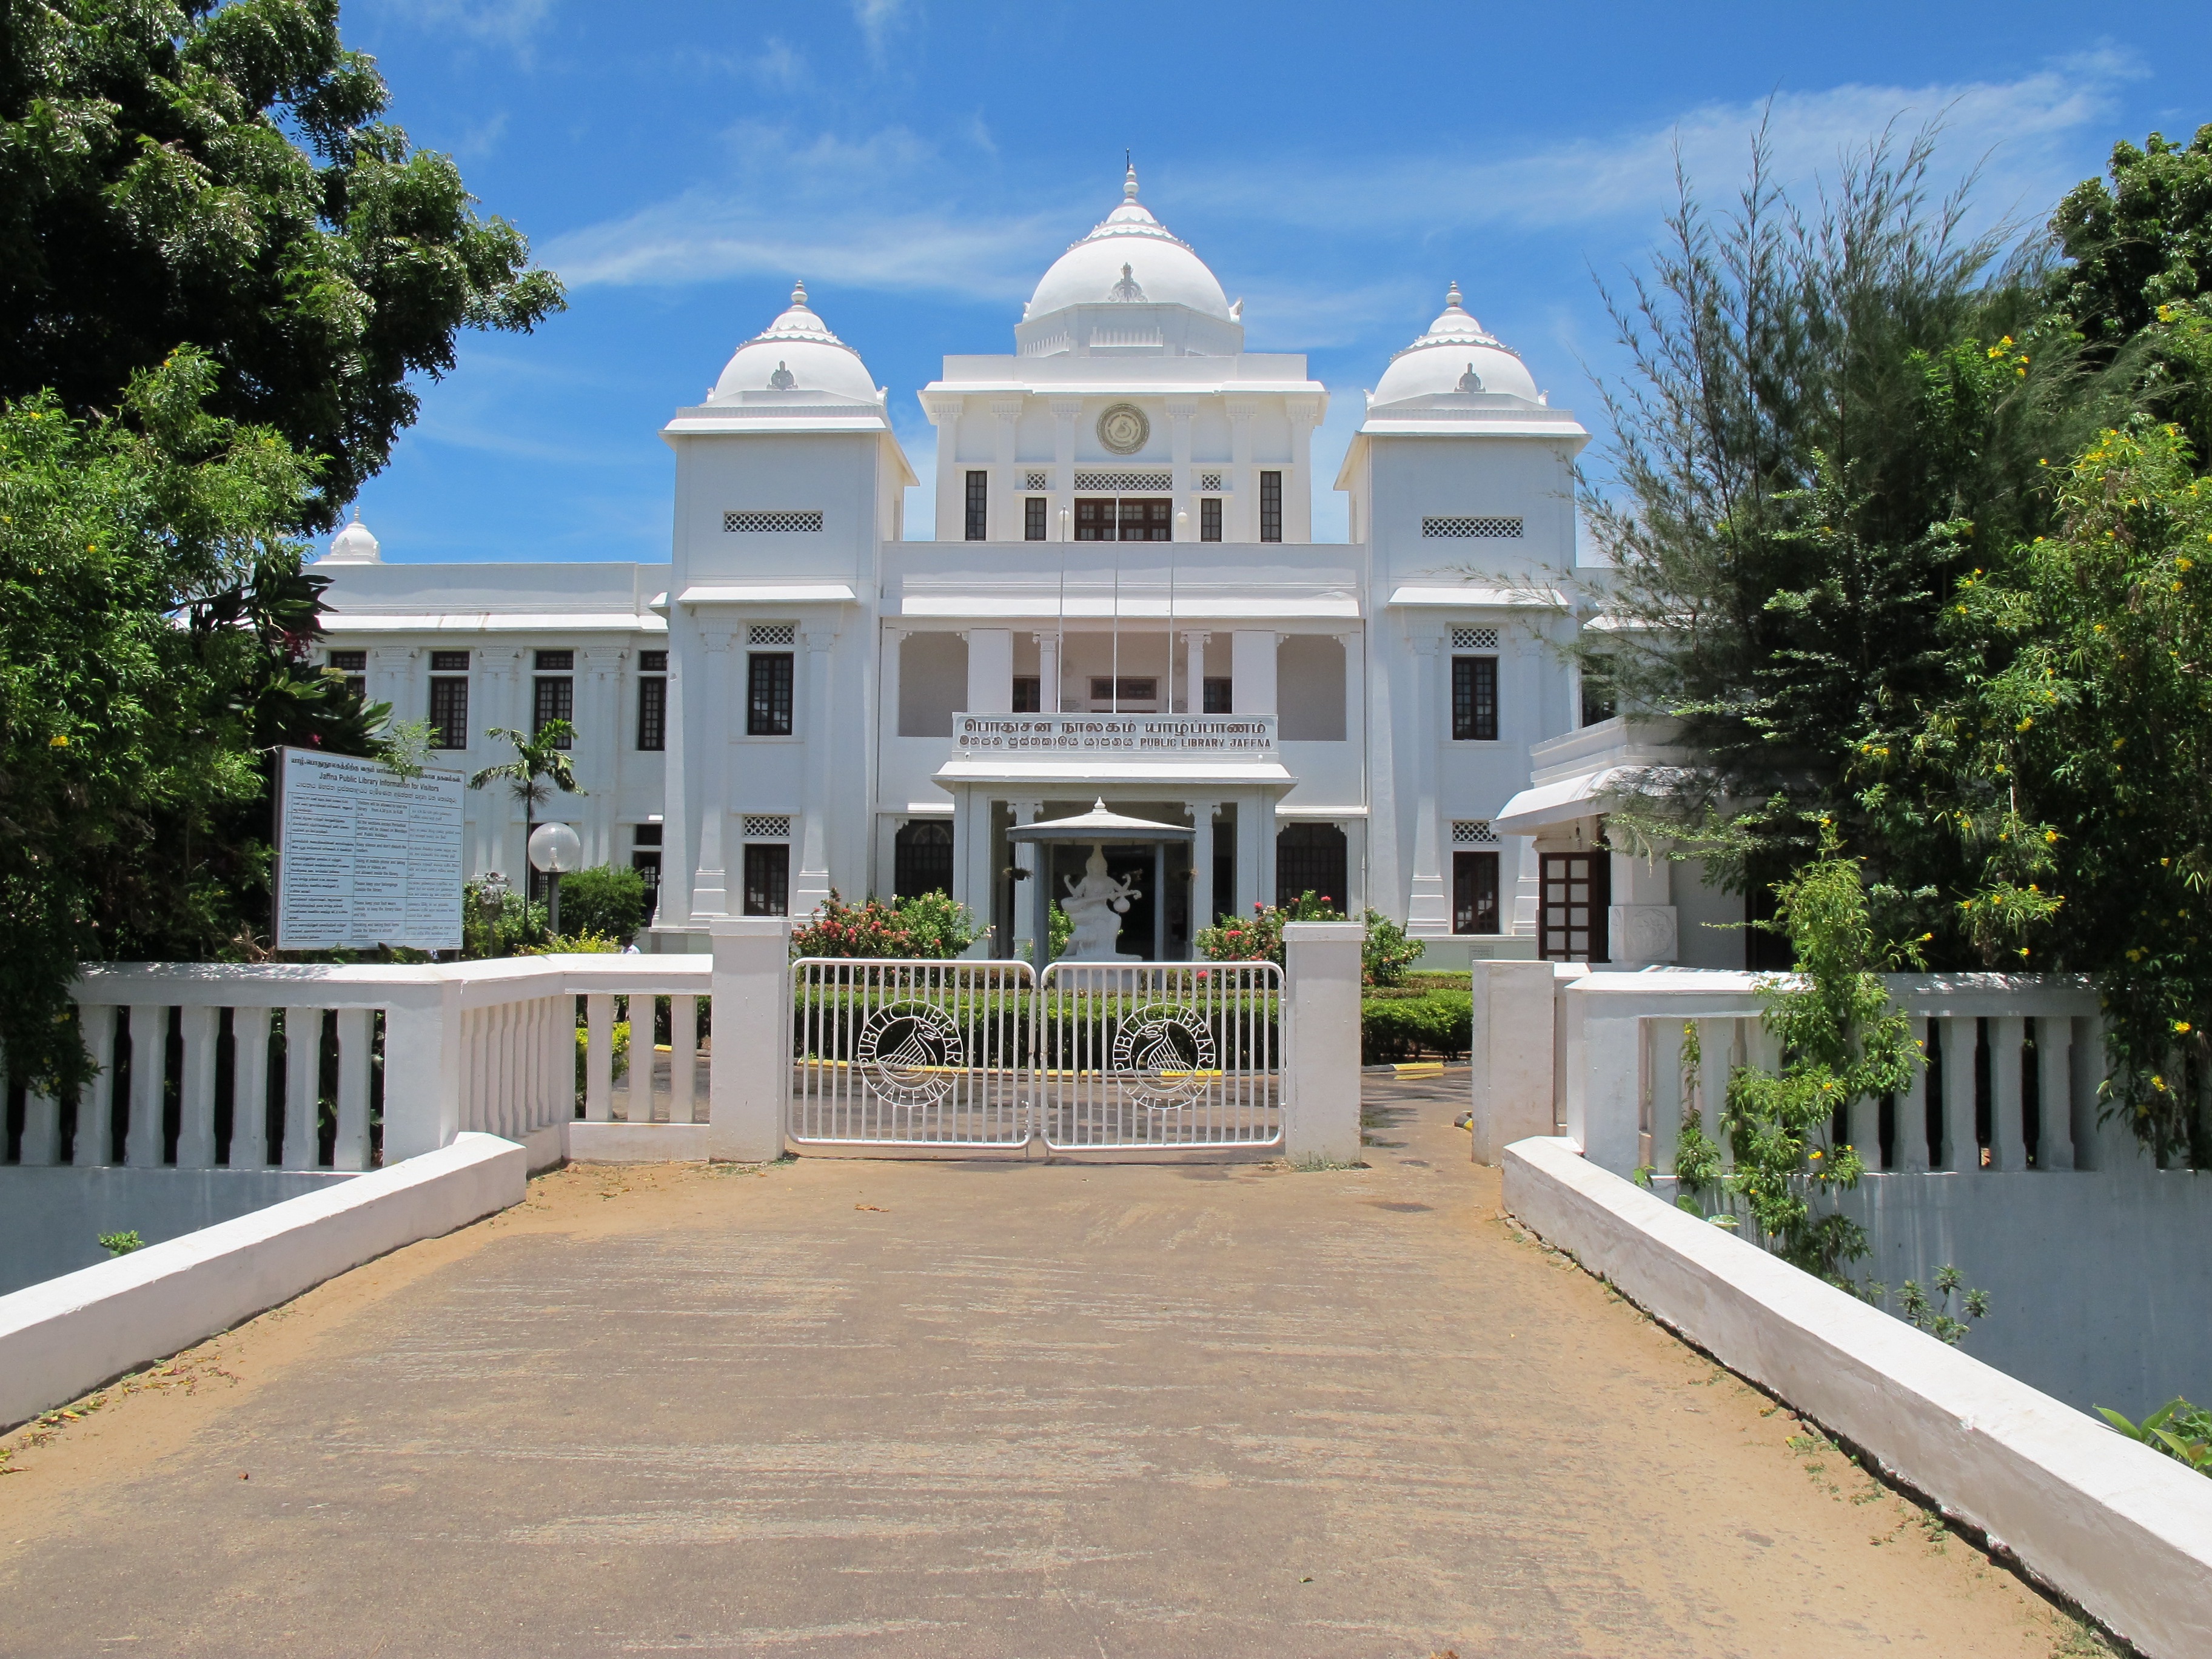
villa, mansion, house, building, home, cottage, facade, property, library, estate, sri lanka, real estate, colonial, outdoor structure, jaffna